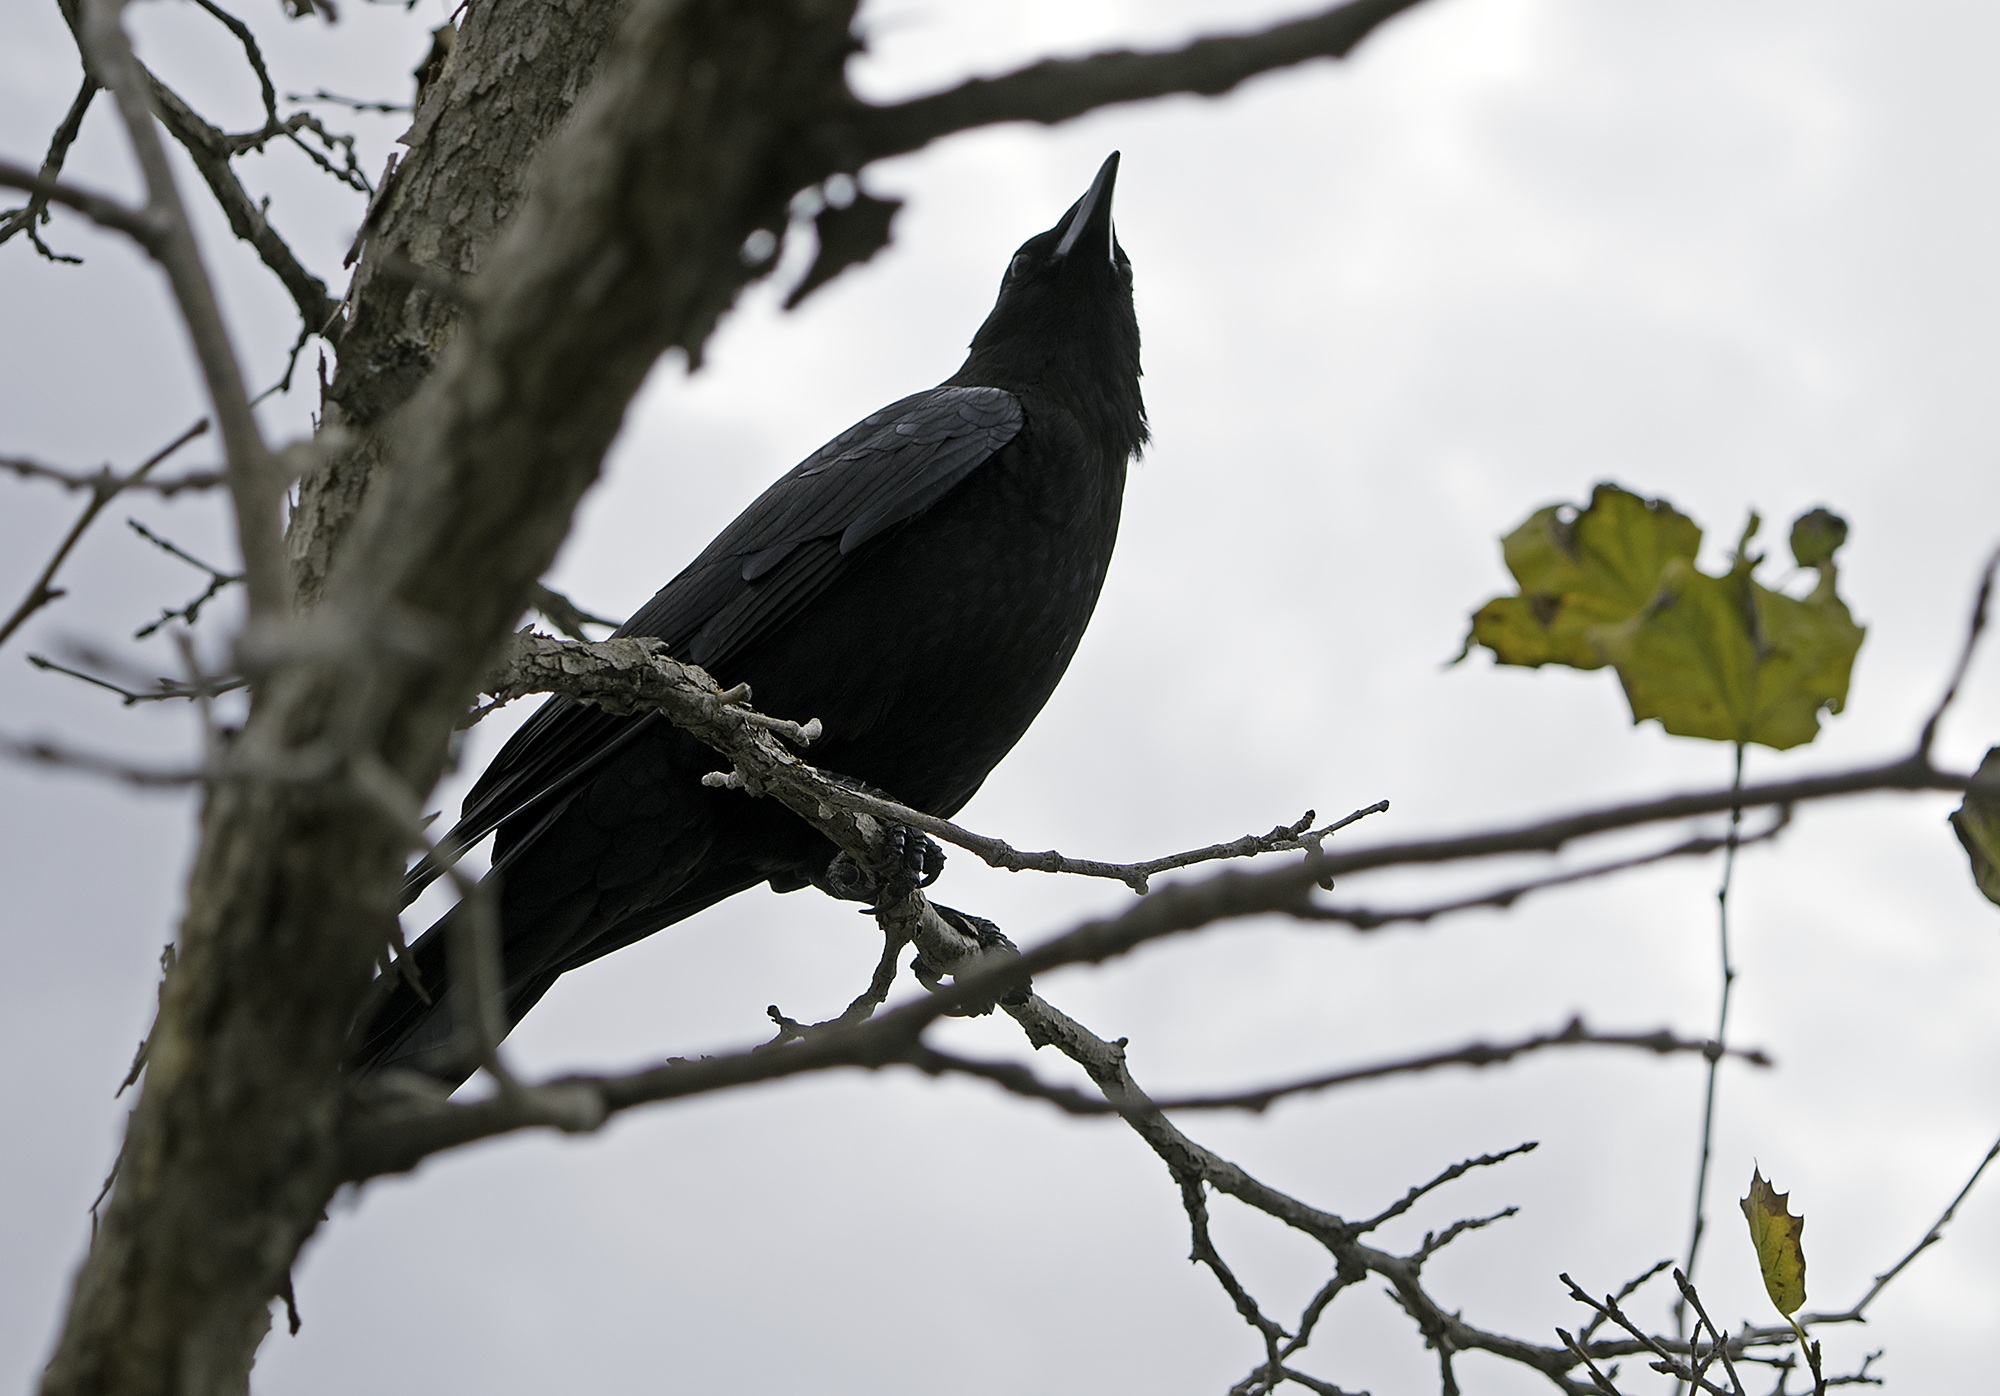
nature, branch, silhouette, bird, wing, flower, animal, wildlife, beak, natural, black, fauna, crow, vertebrate, raven, perching bird, crow like bird